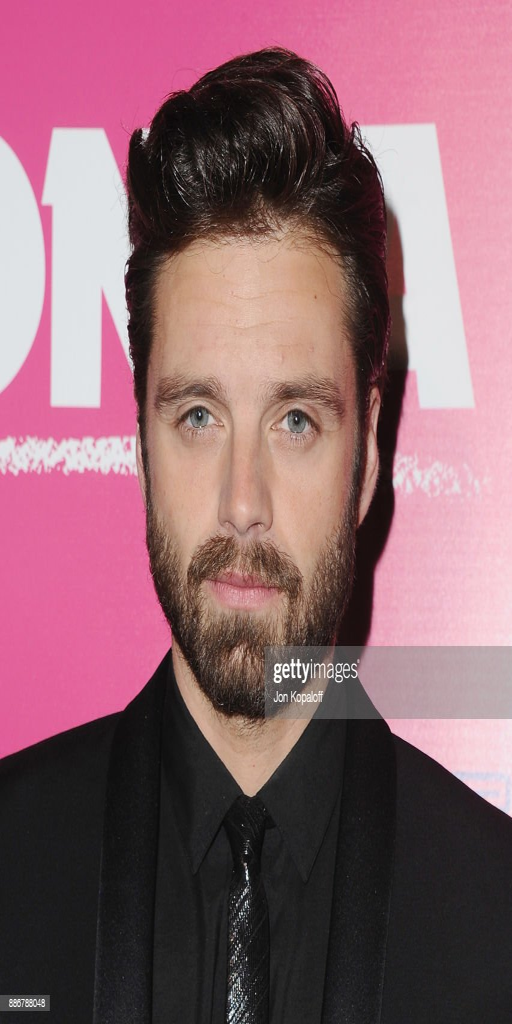
actor attends the los angeles premiere .